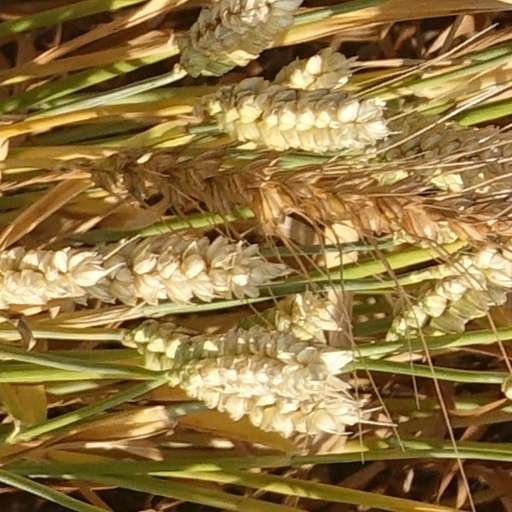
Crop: wheat